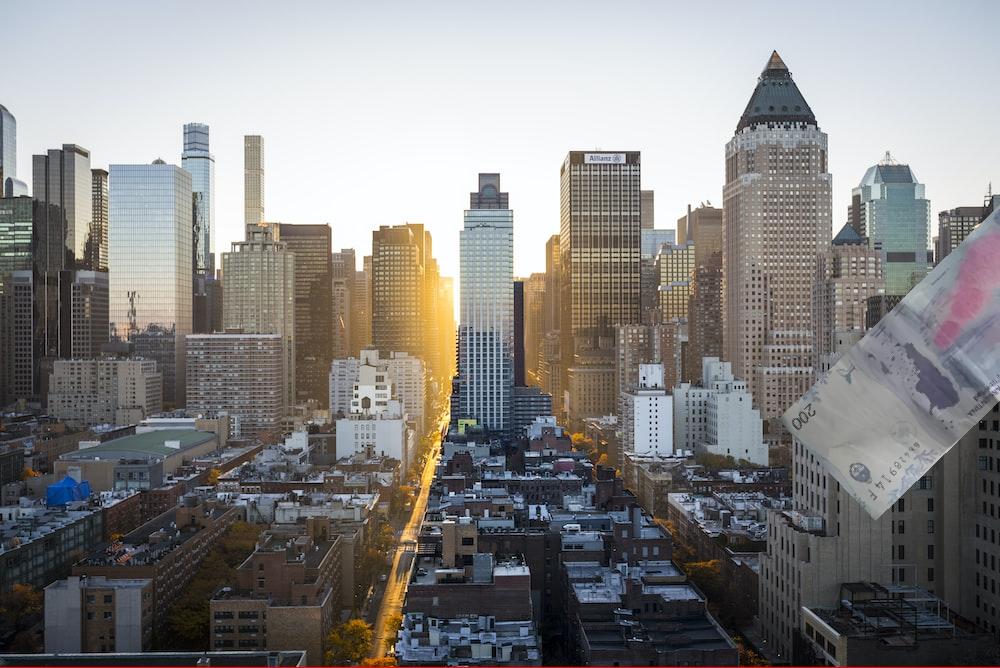
Denominación: 200